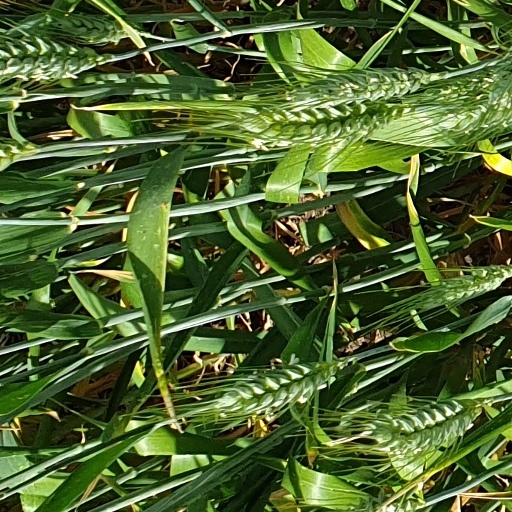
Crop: wheat